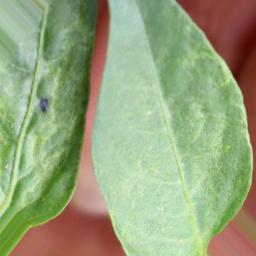
Label: mites_and_trips